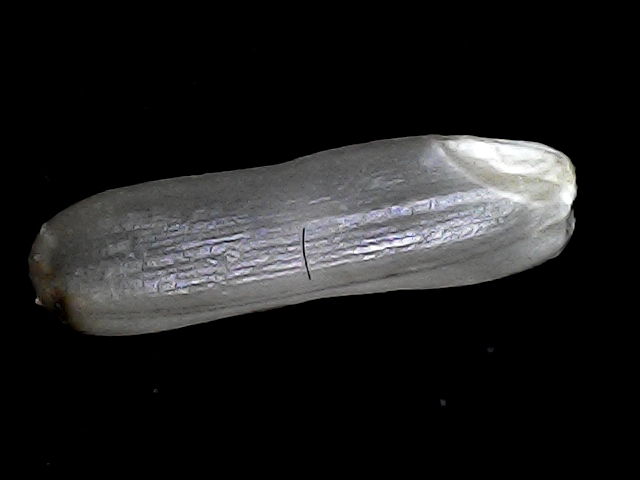
Rice variety: BRRI102